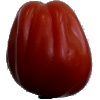
Label: Tomato Heart 1